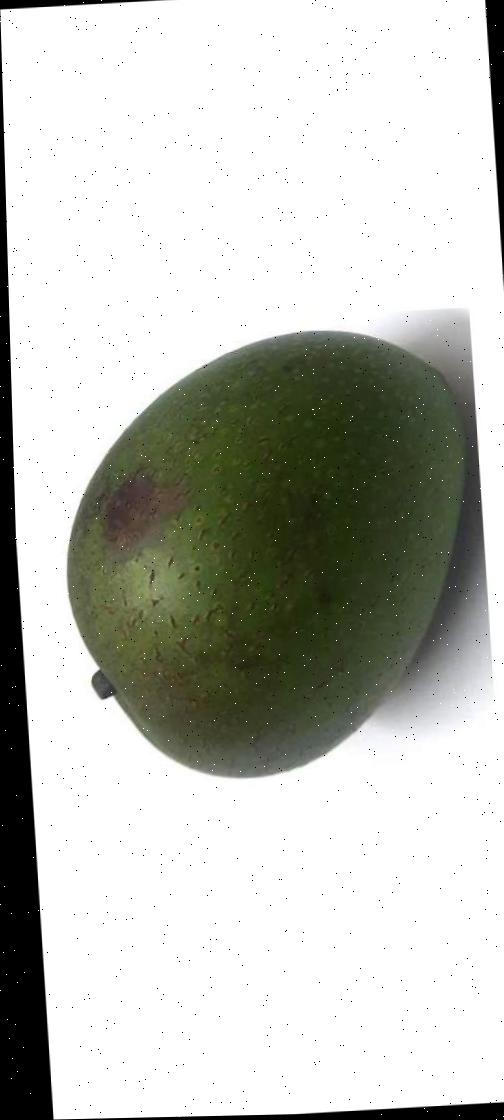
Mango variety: Ashshina Zhinuk